Mercury Turnpike Cruiser

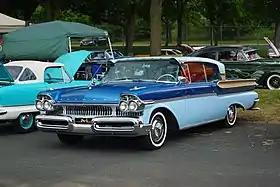
1957 Mercury Turnpike Cruiser

The Mercury Turnpike Cruiser is a series of automobiles that were produced by the Mercury division of Ford for the 1957 and 1958 model years. Named to commemorate the creation of the Interstate Highway System, the Turnpike Cruiser was marketed as the flagship Mercury model line, slotted above the Montclair when Mercury was positioned upmarket to luxury status when Edsel was introduced in 1958.